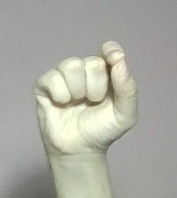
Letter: fa